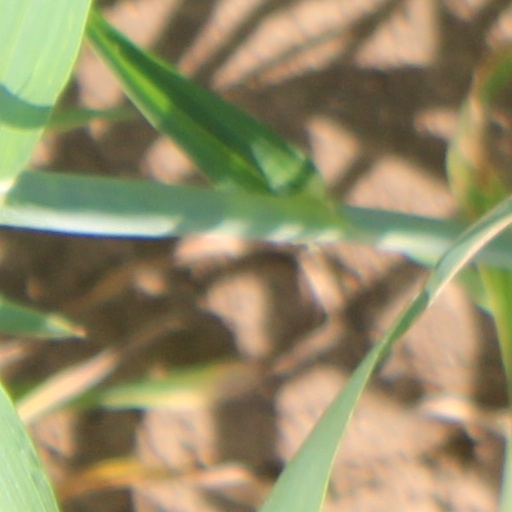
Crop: wheat